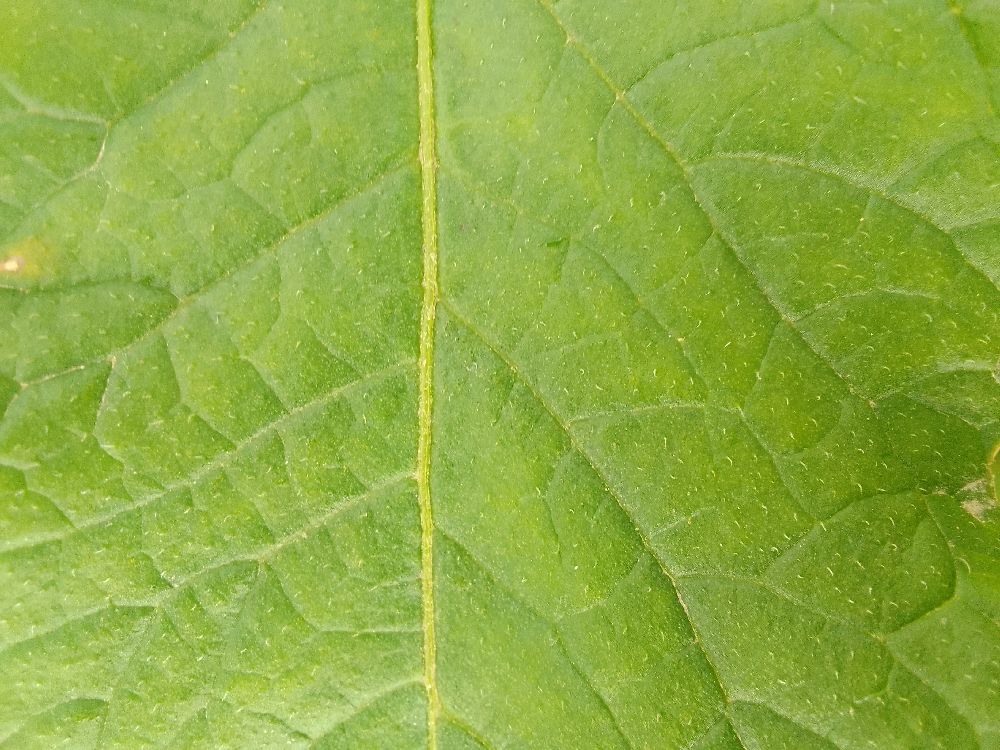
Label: Healthy